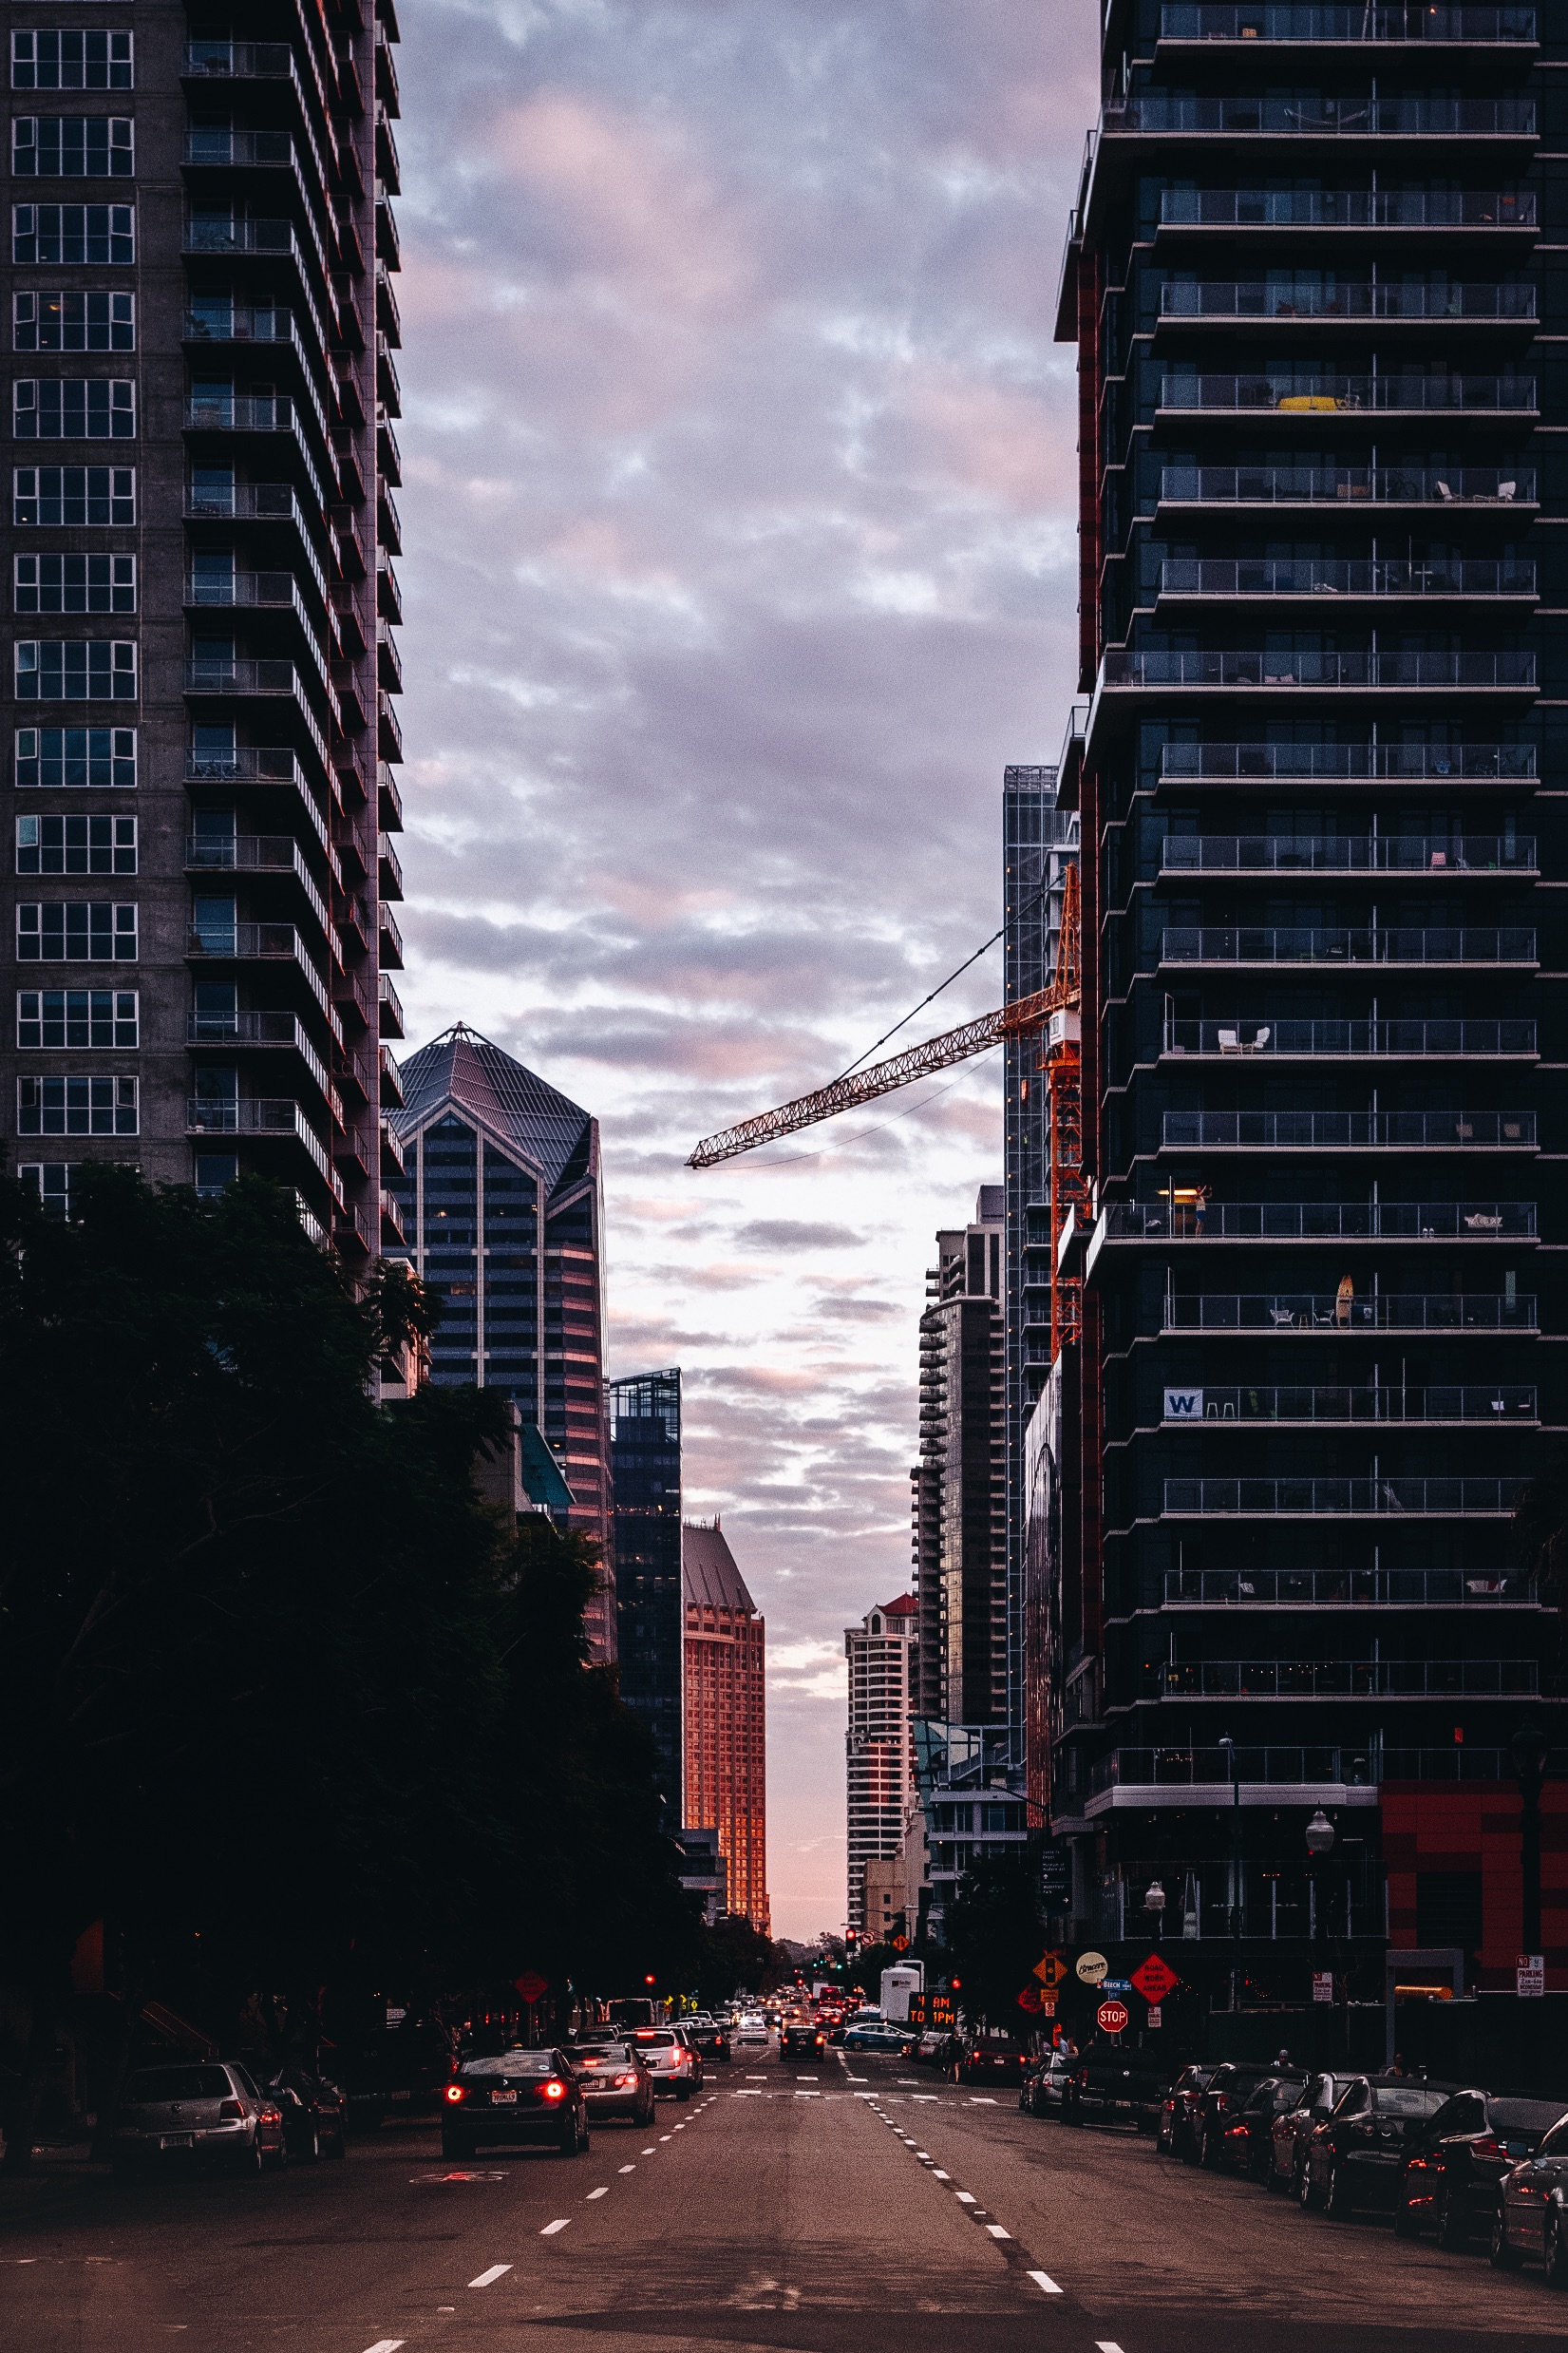
architecture, road, skyline, street, city, skyscraper, cityscape, downtown, dusk, evening, tower, landmark, tower block, infrastructure, metropolis, neighbourhood, urban area, residential area, human settlement, metropolitan area